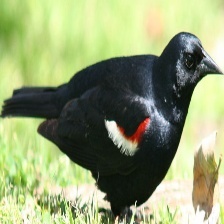
Species: TRICOLORED BLACKBIRD
Scientific name: AGELAIUS TRICOLOR